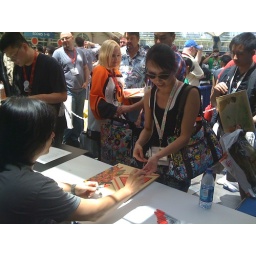
James greets a fan and signs a copy of Kindling, his new print book by Chronicle.